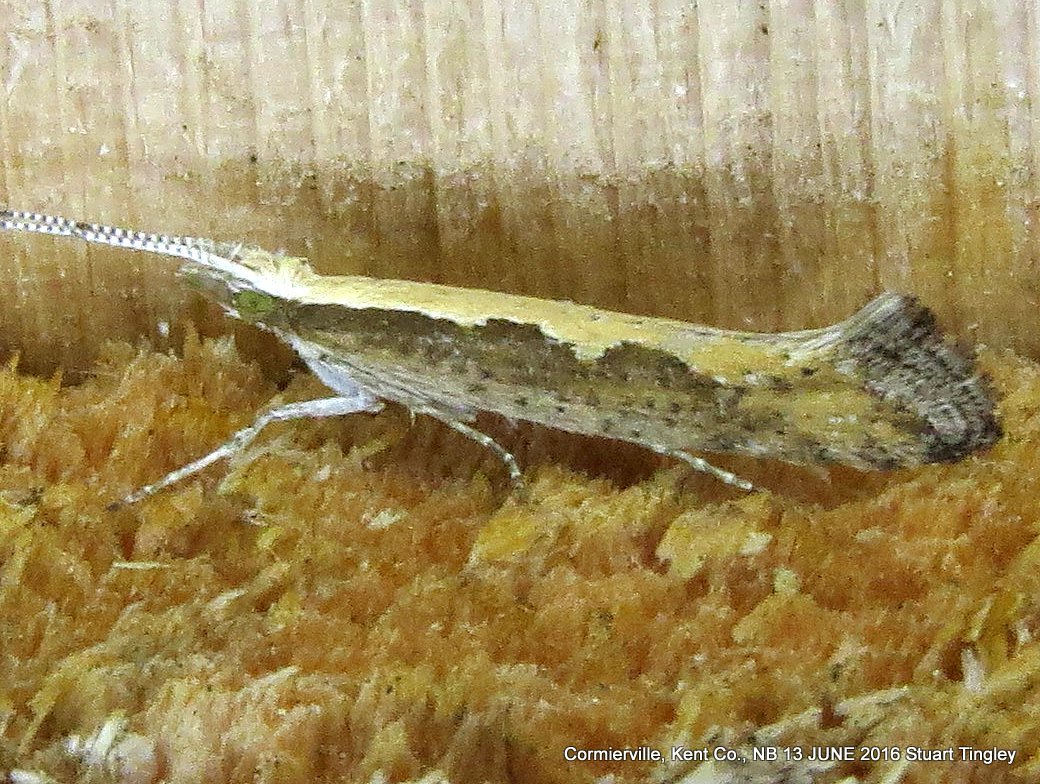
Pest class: diamondback_moth